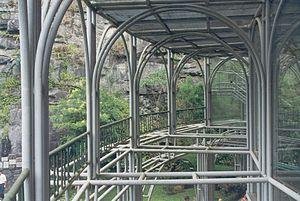
L’ópera de Arame est un opéra construit en 1992 à Curitiba, dans l’État du Paraná au Brésil.